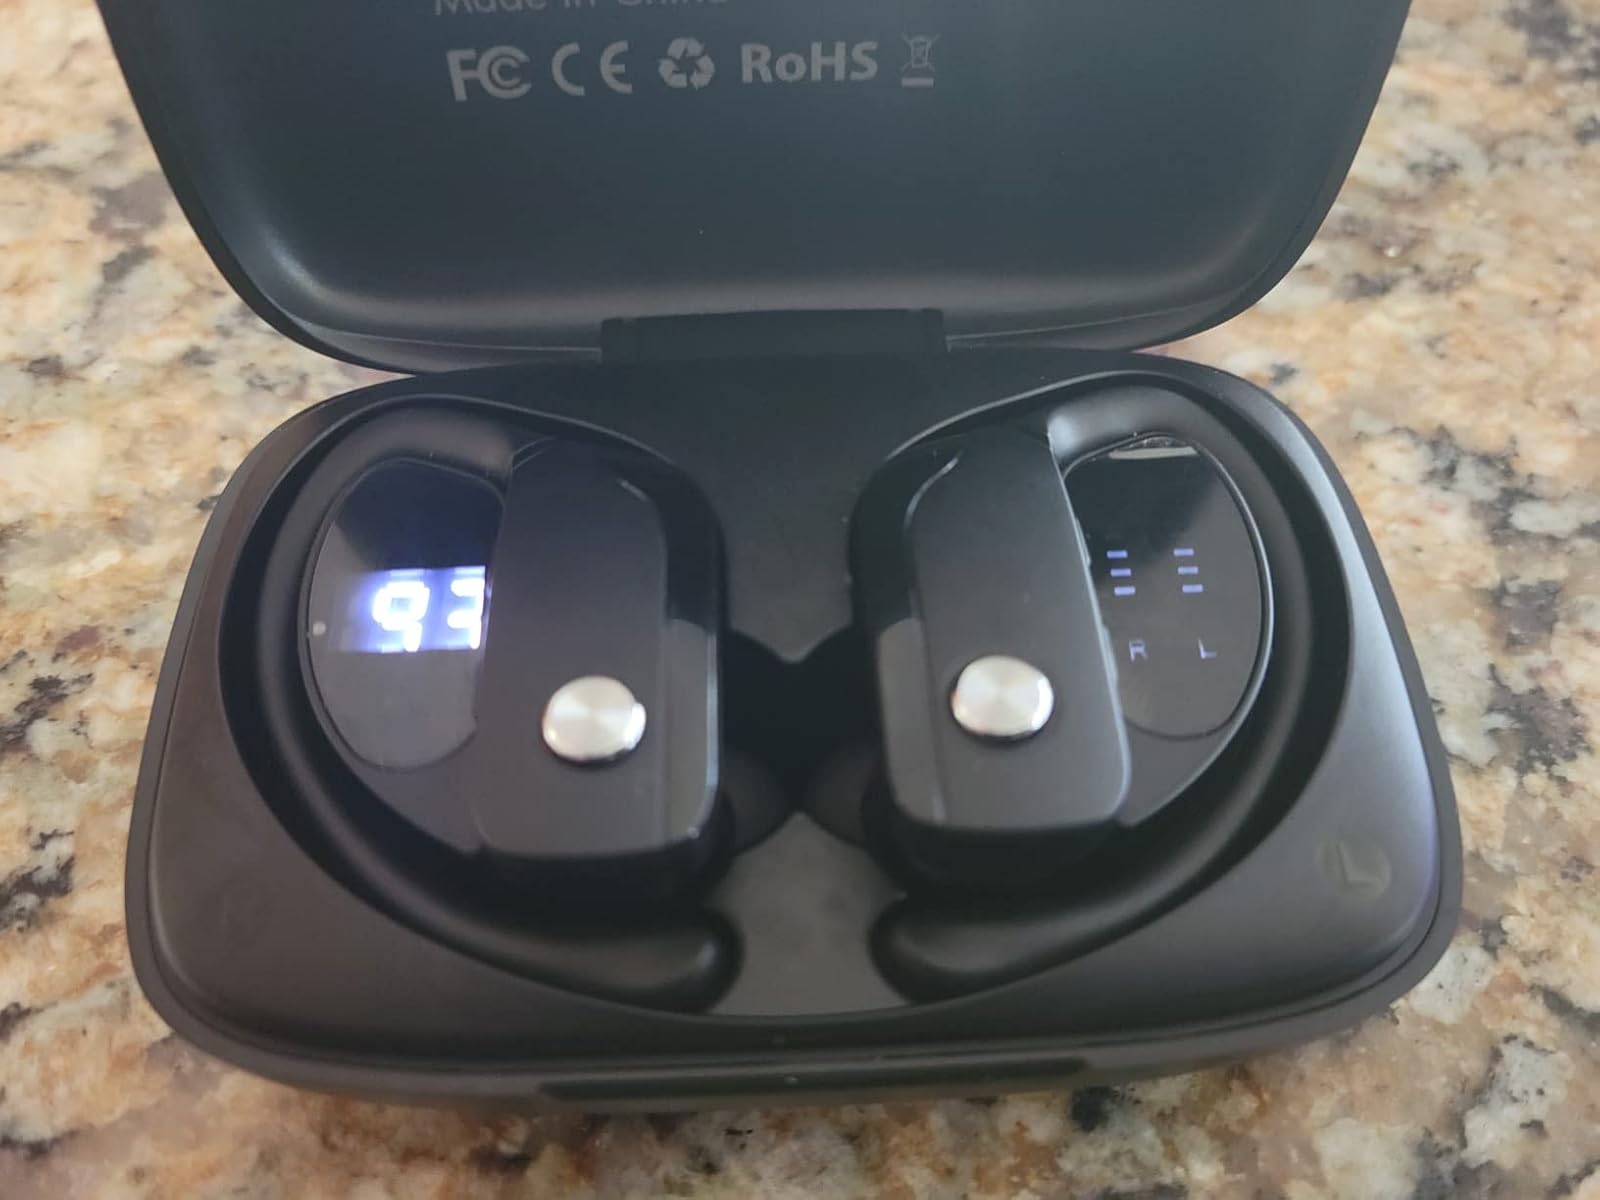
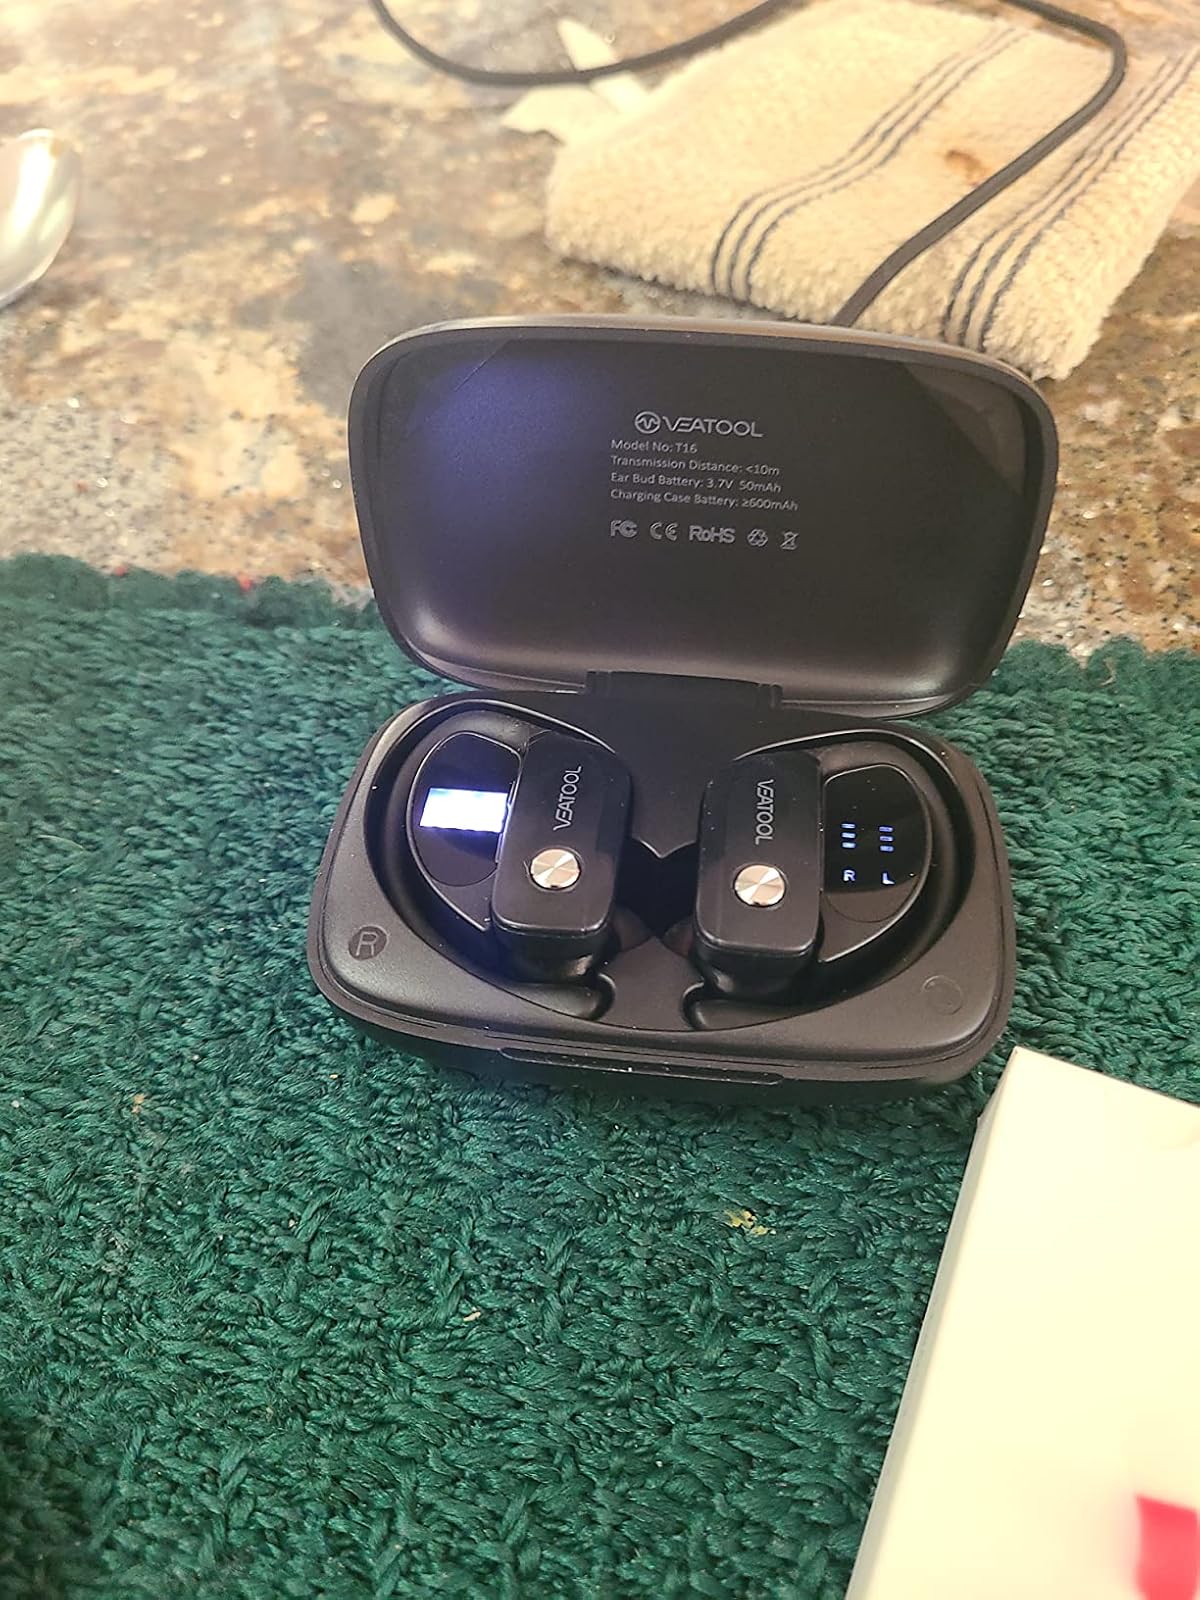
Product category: earbuds
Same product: no